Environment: real
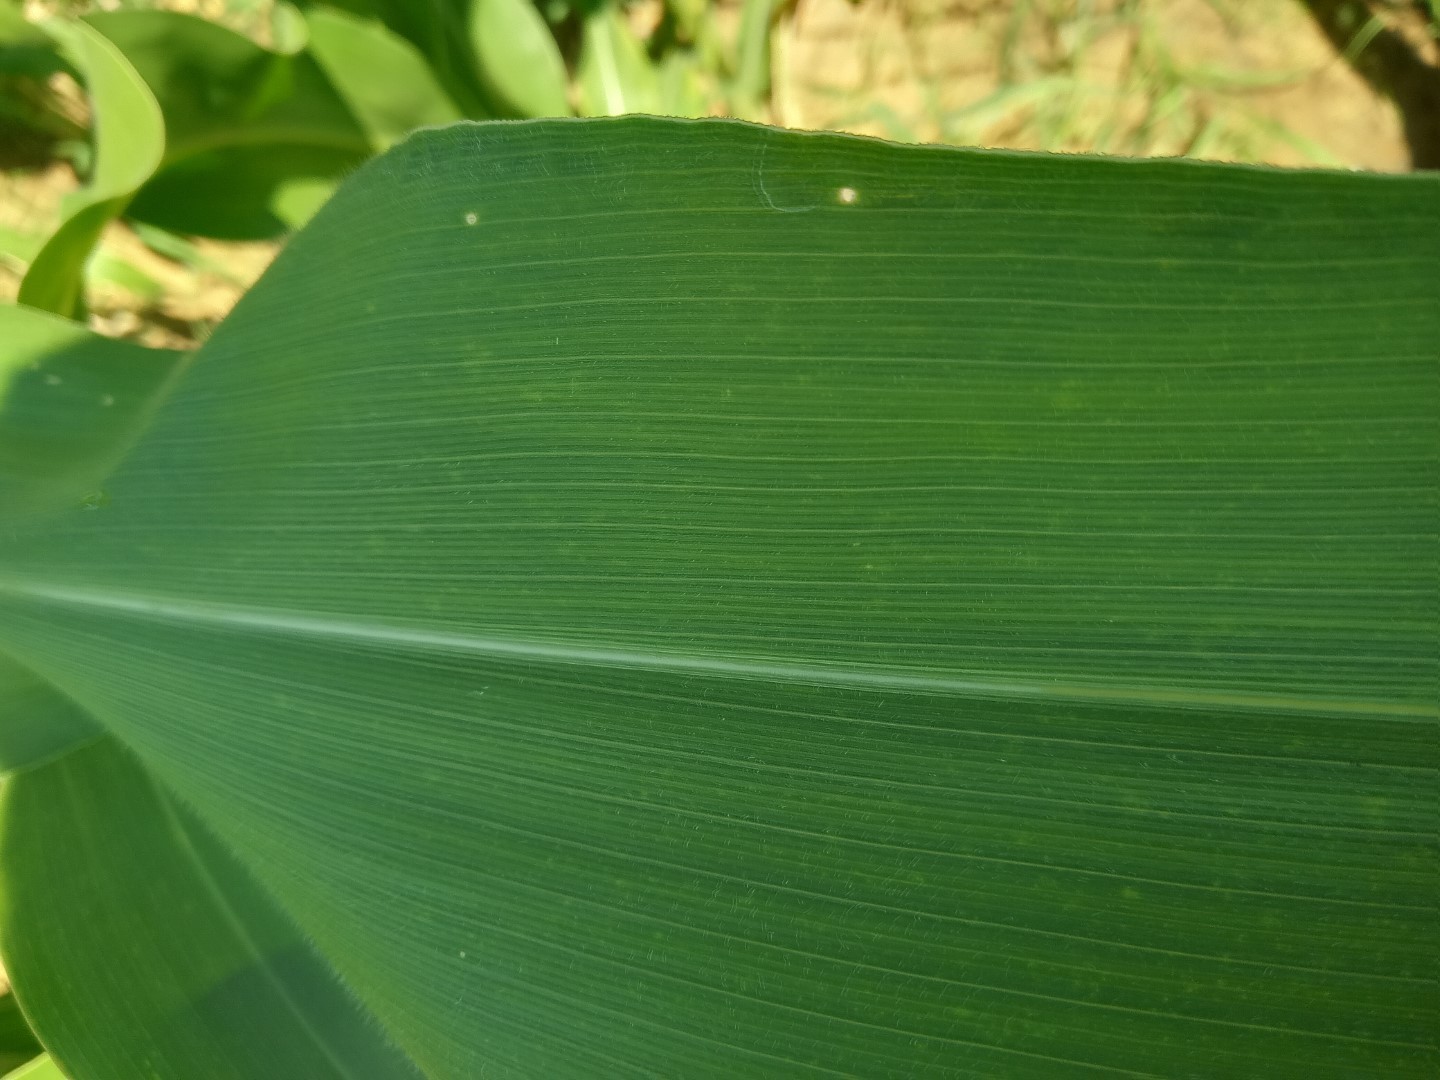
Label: healthy